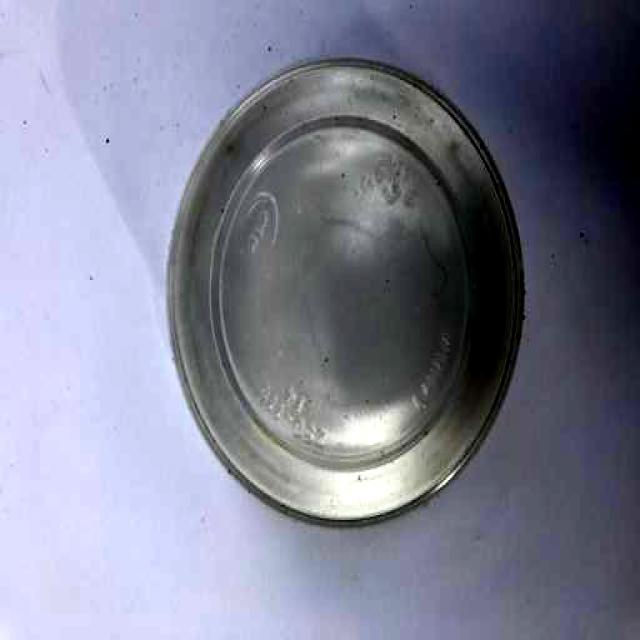
Label: Plastic